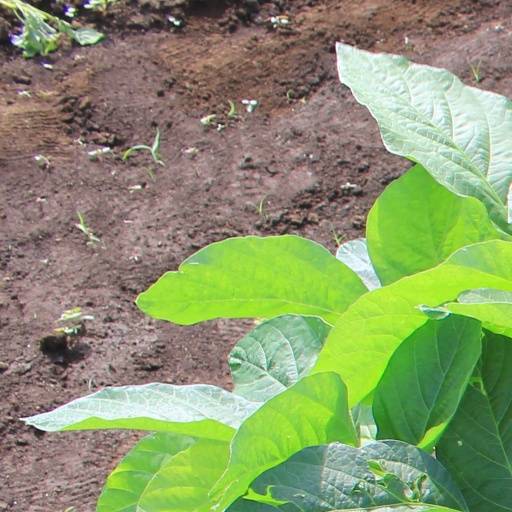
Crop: soybean